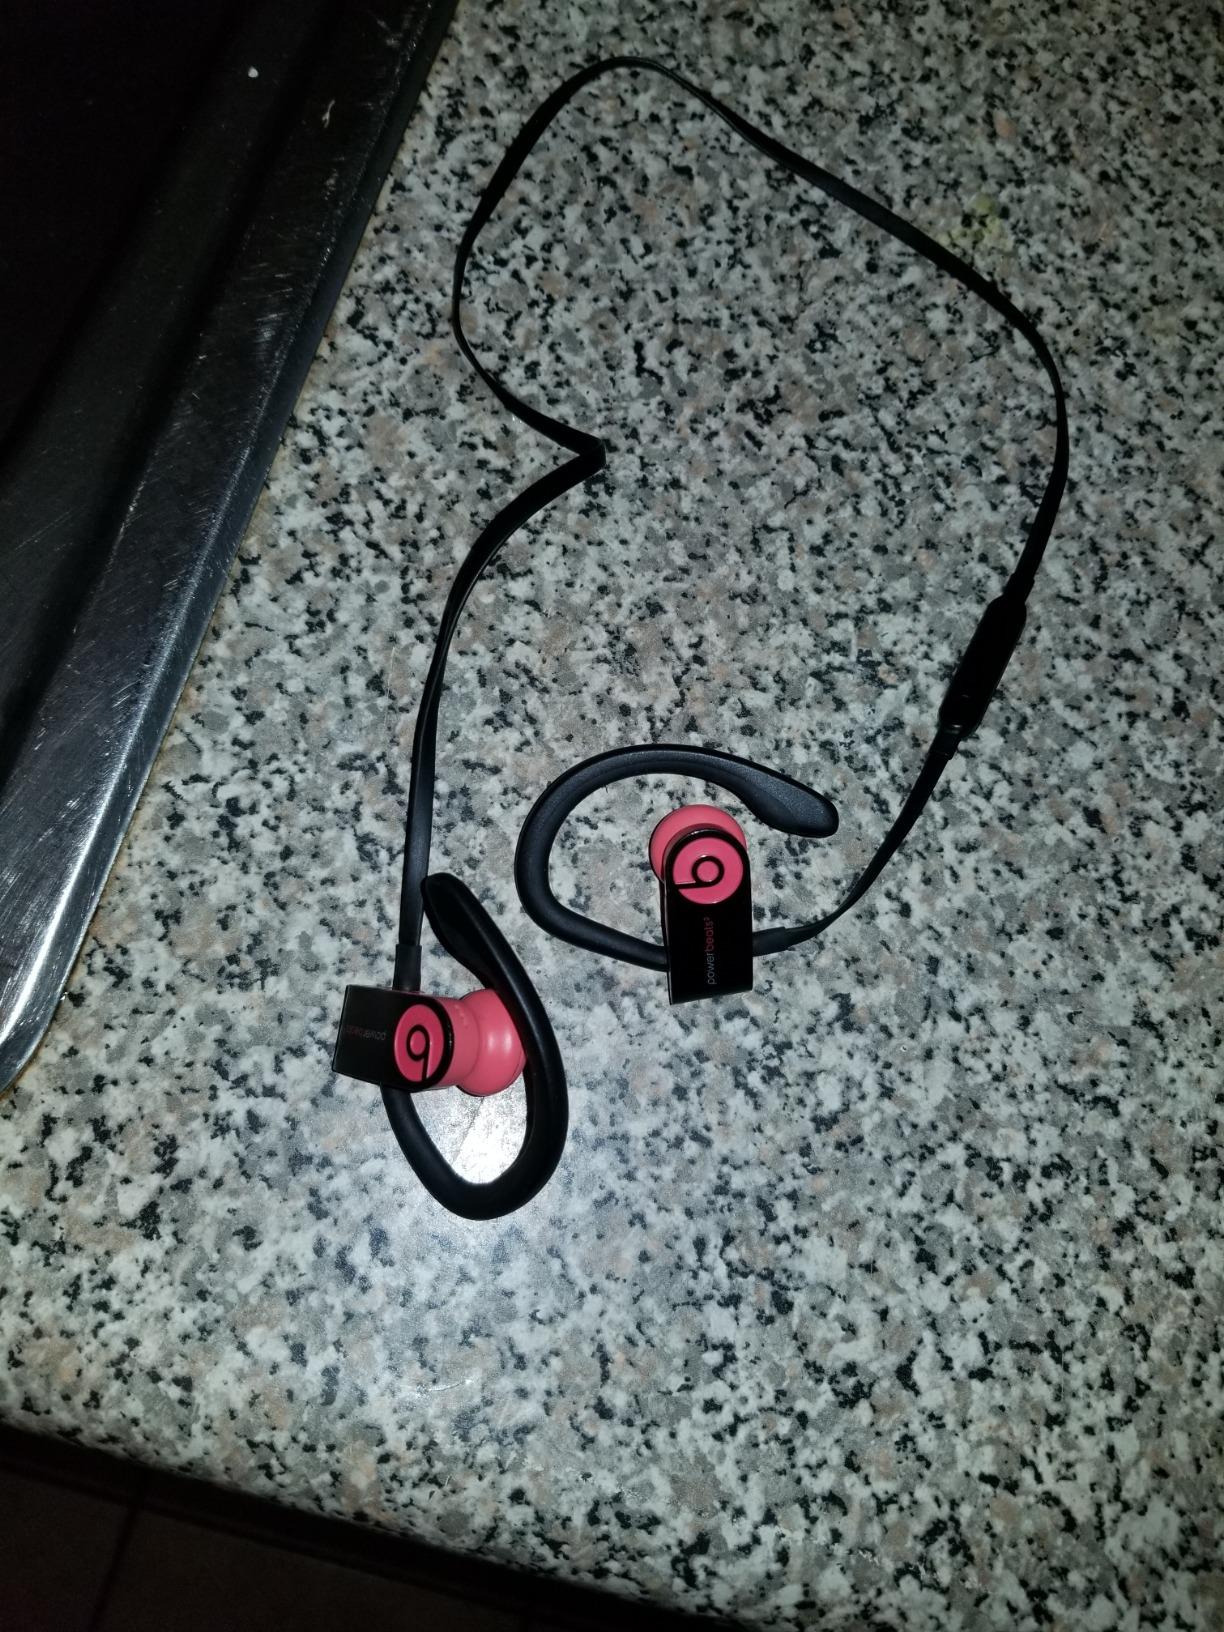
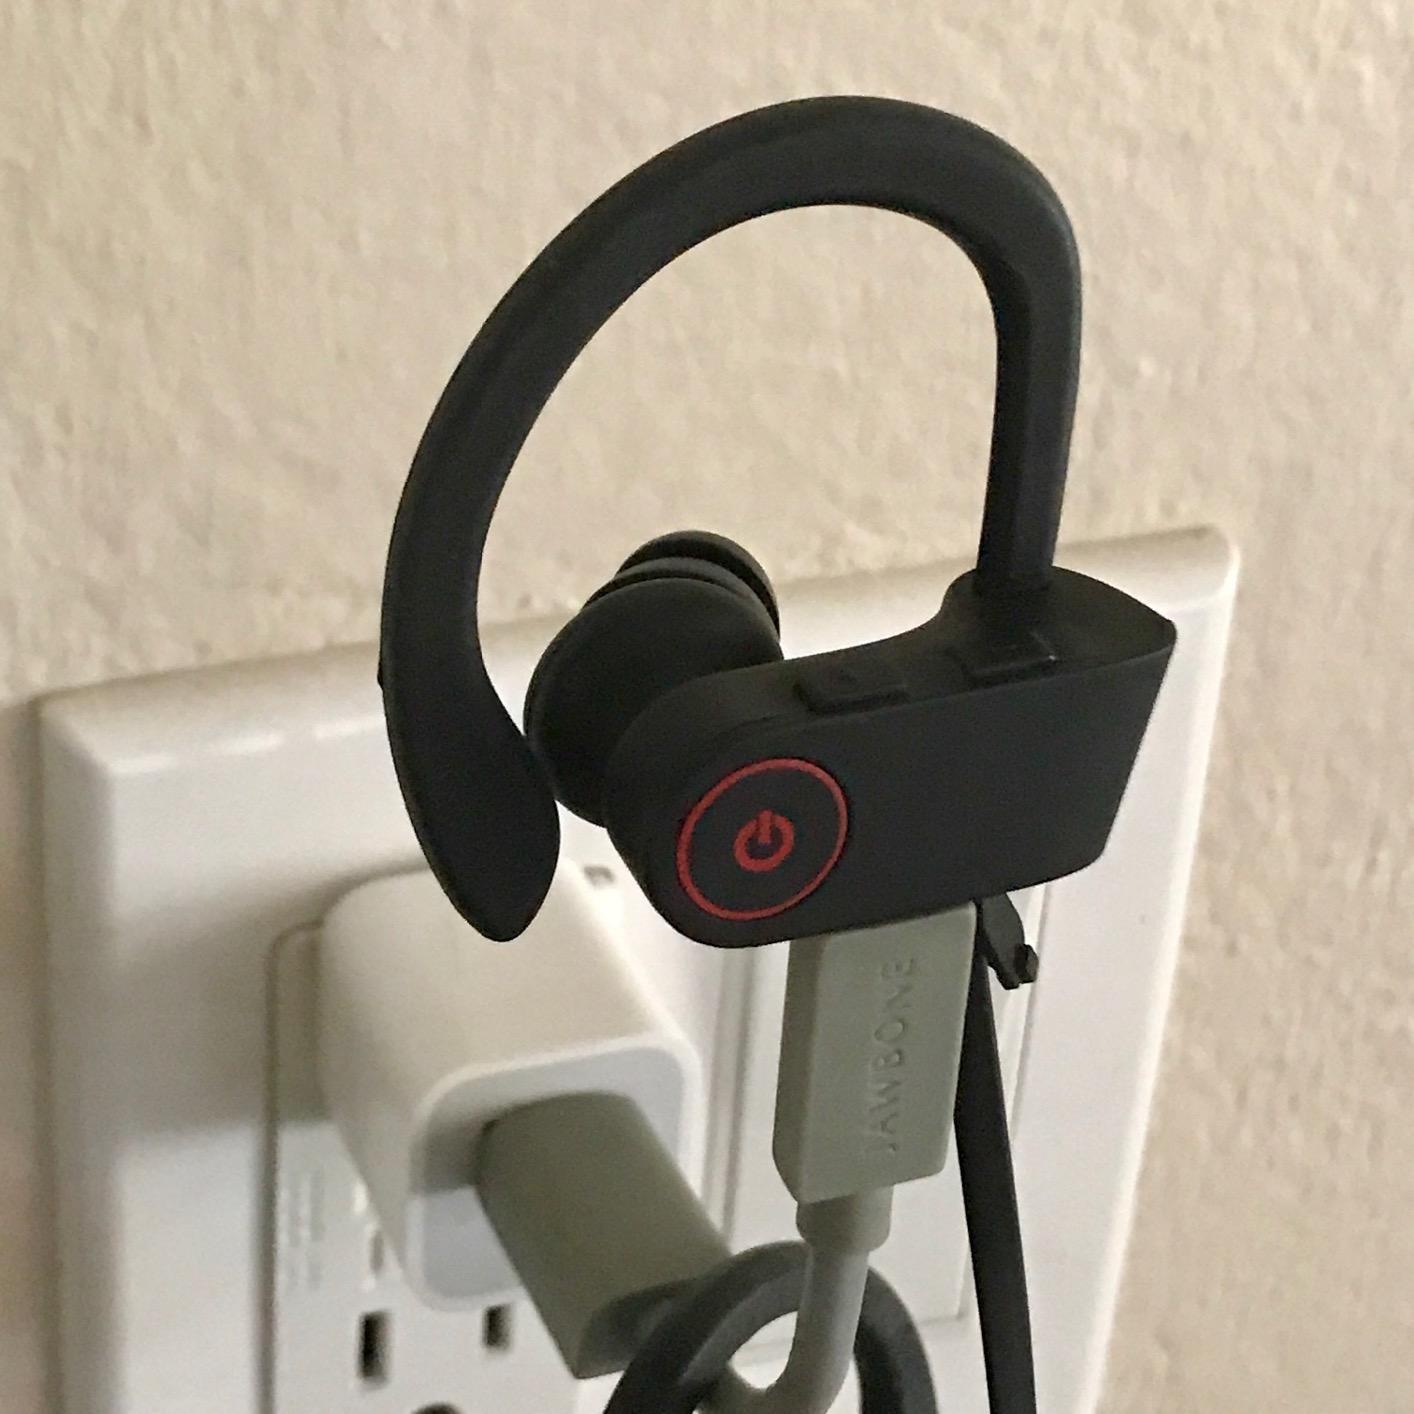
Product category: headphones
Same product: no